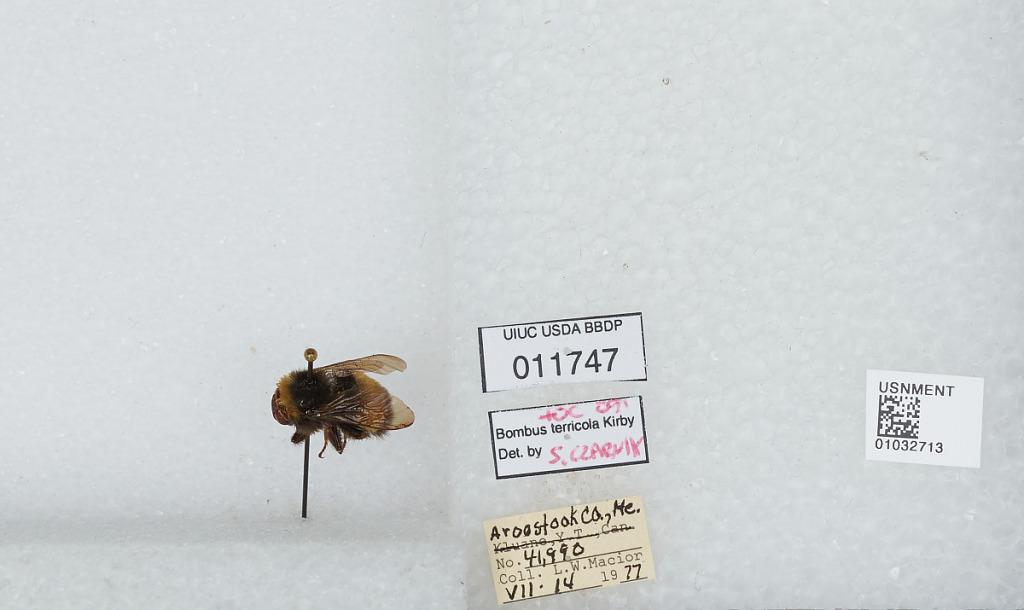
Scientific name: Bombus (Bombus) terricola Kirby
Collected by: L. Macior
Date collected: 1977-7-14
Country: United States
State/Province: Maine
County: Aroostook
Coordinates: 46.65, -68.58
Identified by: Czarnik, S.